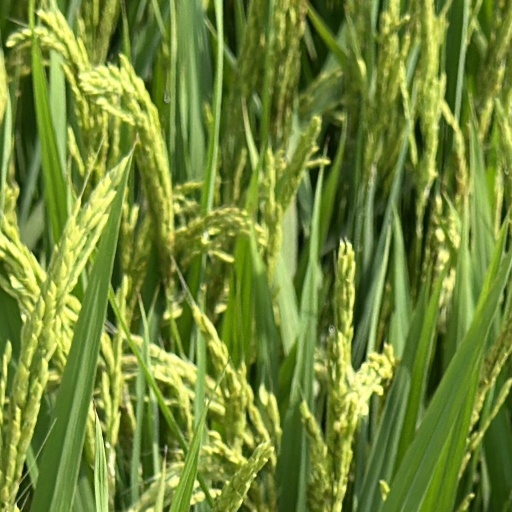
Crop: rice